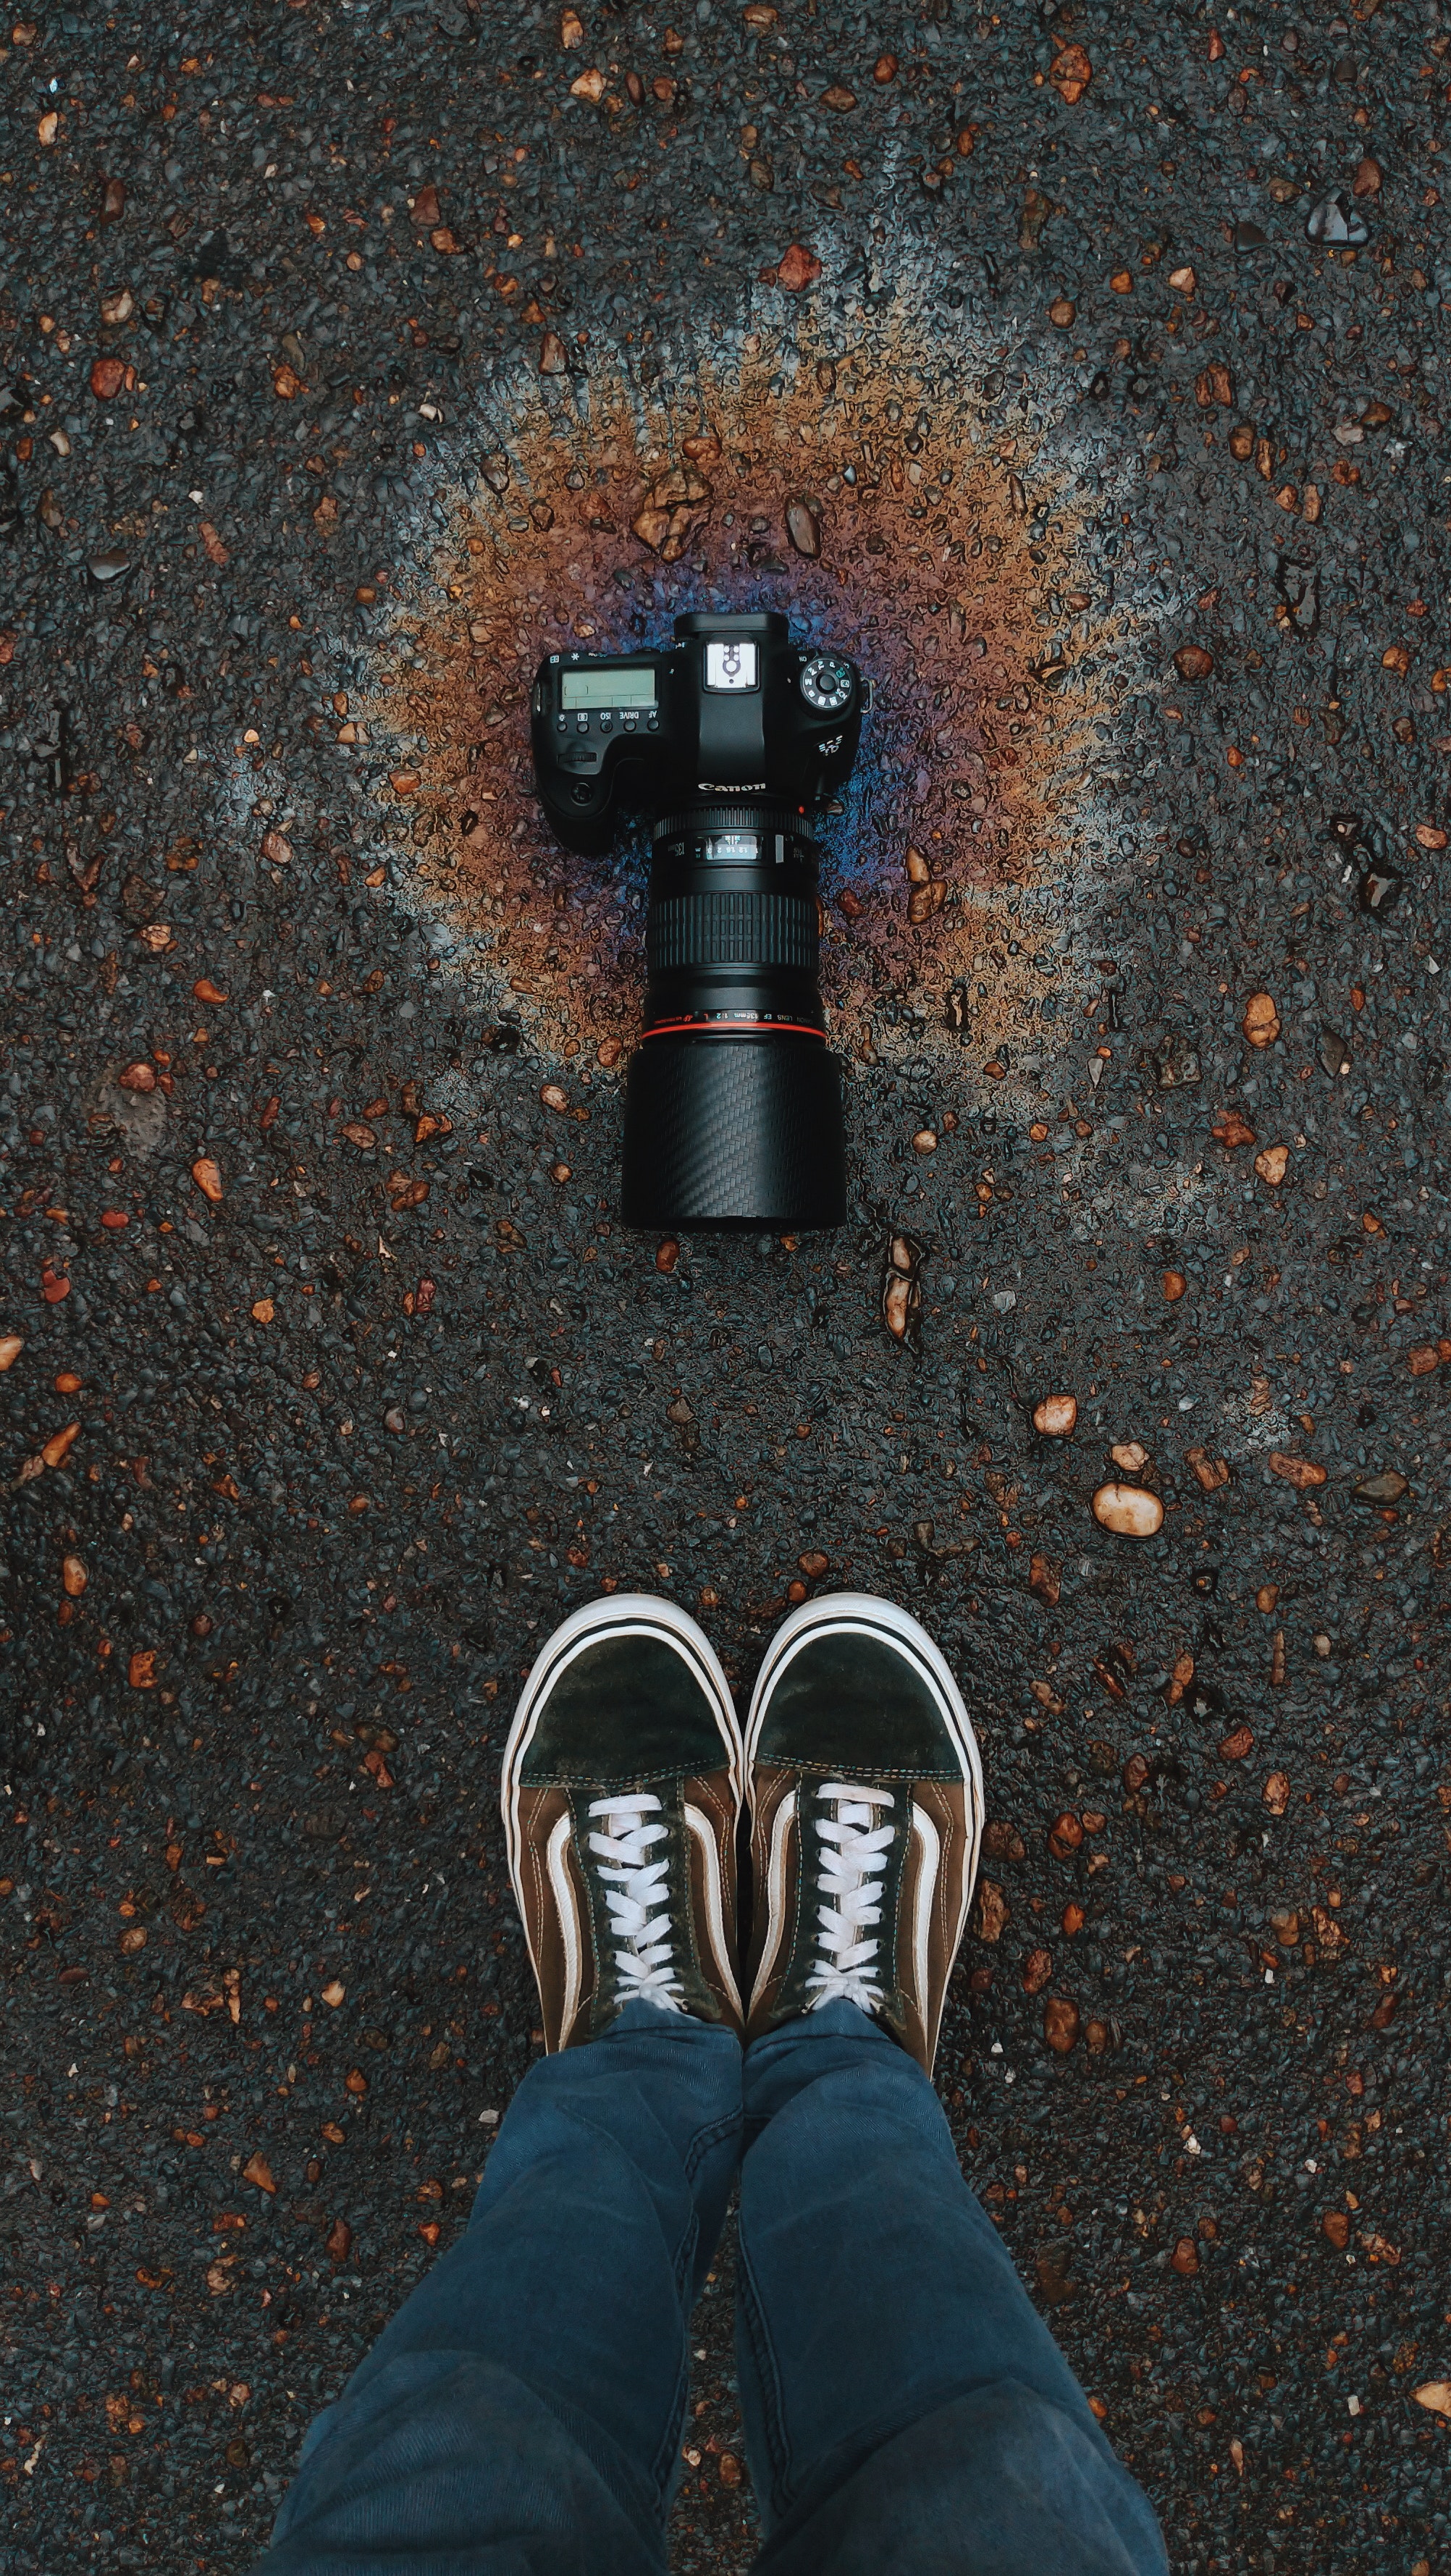
footwear, blue, water, shoe, road surface, leg, asphalt, ankle, design, symmetry, soil, jeans, human leg, brickwork, pattern, Colorfulness, foot, space, brick